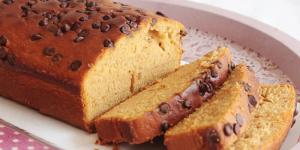
bizcocho de dulce de leche paso a paso